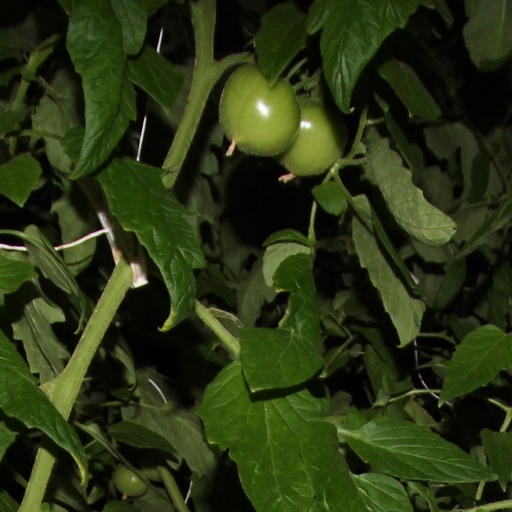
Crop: tomato